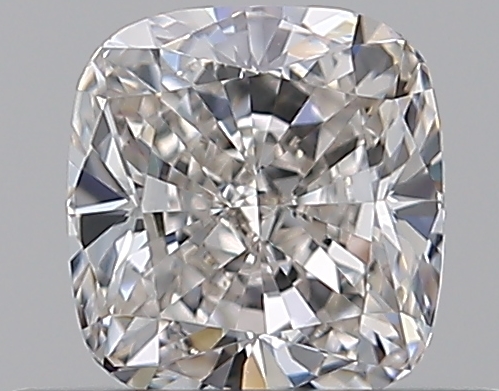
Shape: cushion
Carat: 0.51
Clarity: VS2
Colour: G
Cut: EX
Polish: EX
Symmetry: VG
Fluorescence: N
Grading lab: GIA
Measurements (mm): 4.7 x 4.46 x 2.87